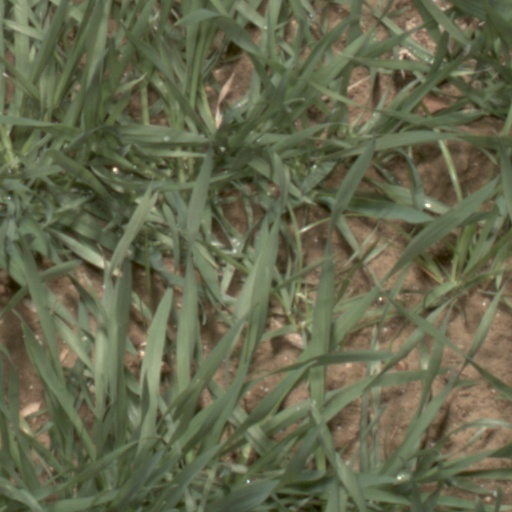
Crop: wheat